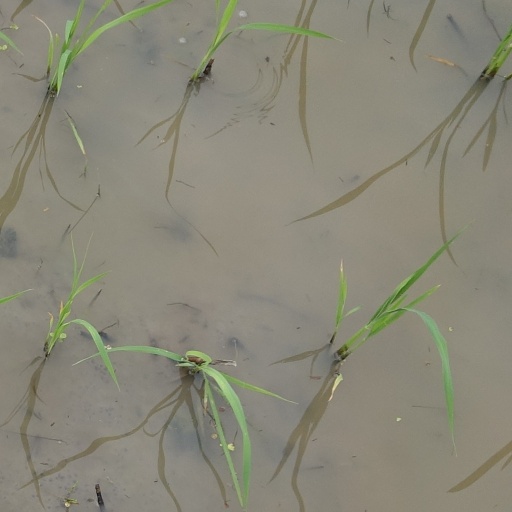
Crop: rice